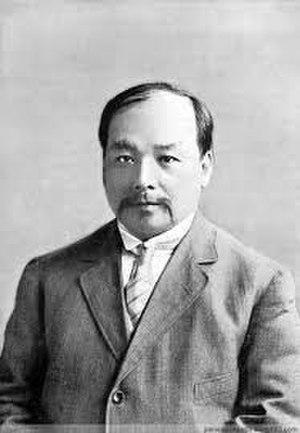
Liang Shiyi est le Premier ministre du gouvernement de Beiyang de 1921 à 1922.